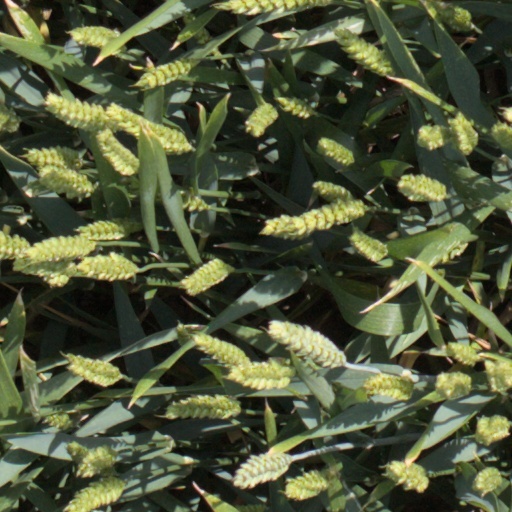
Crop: wheat